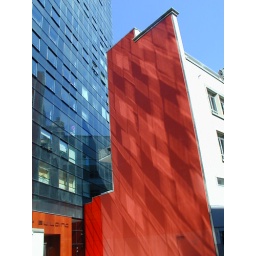
a flat red wall animated by the refected light from the glass building opposite